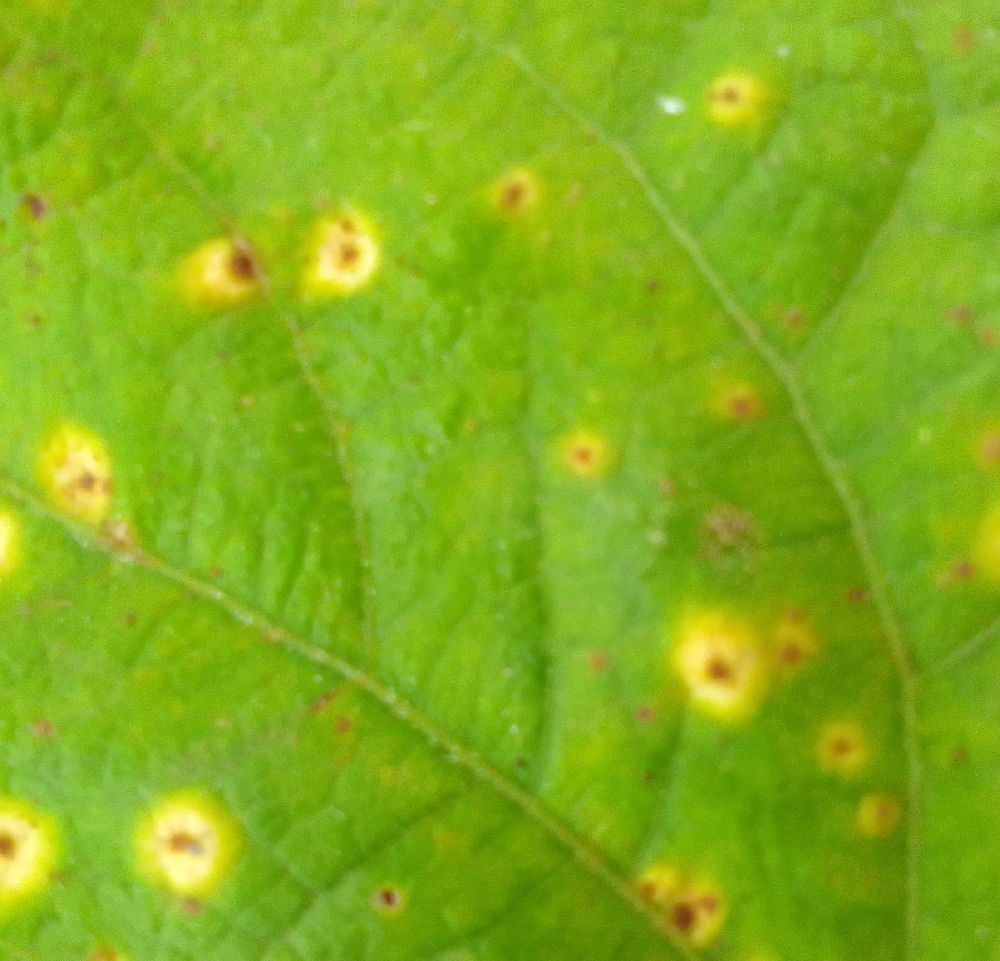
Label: rust